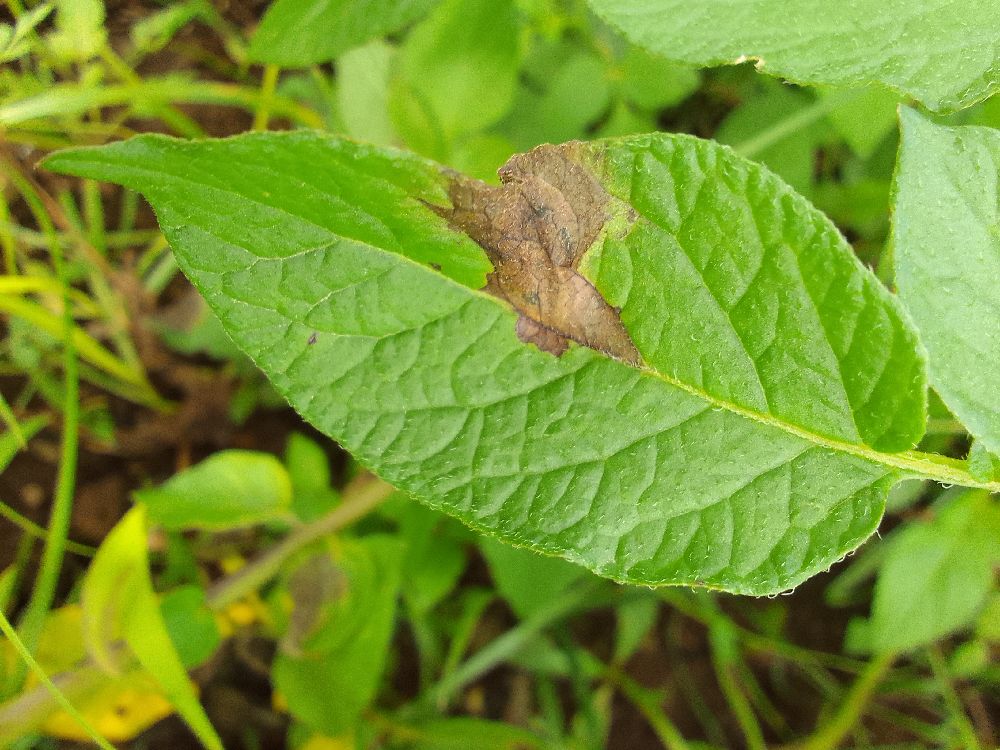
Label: Late blight